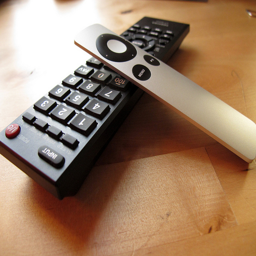
Two remotes leaning on each other on top of a wooden table.
Their is two remotes laying on top of each other
a small remote leaning on another remote control on a table
A white colored remote control resting on a black one.
two remotes sitting on a table together